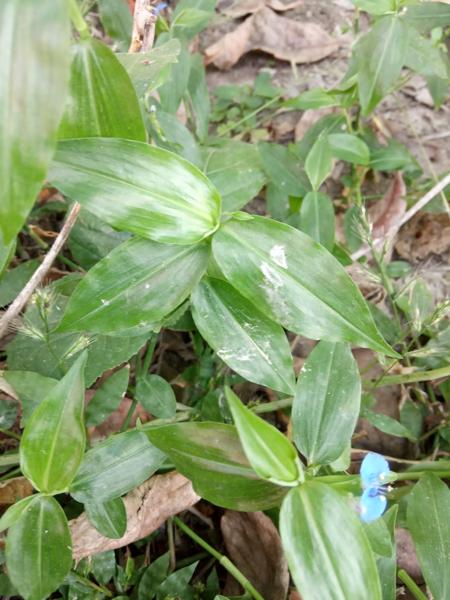
Weed species: Commelina benghalensis